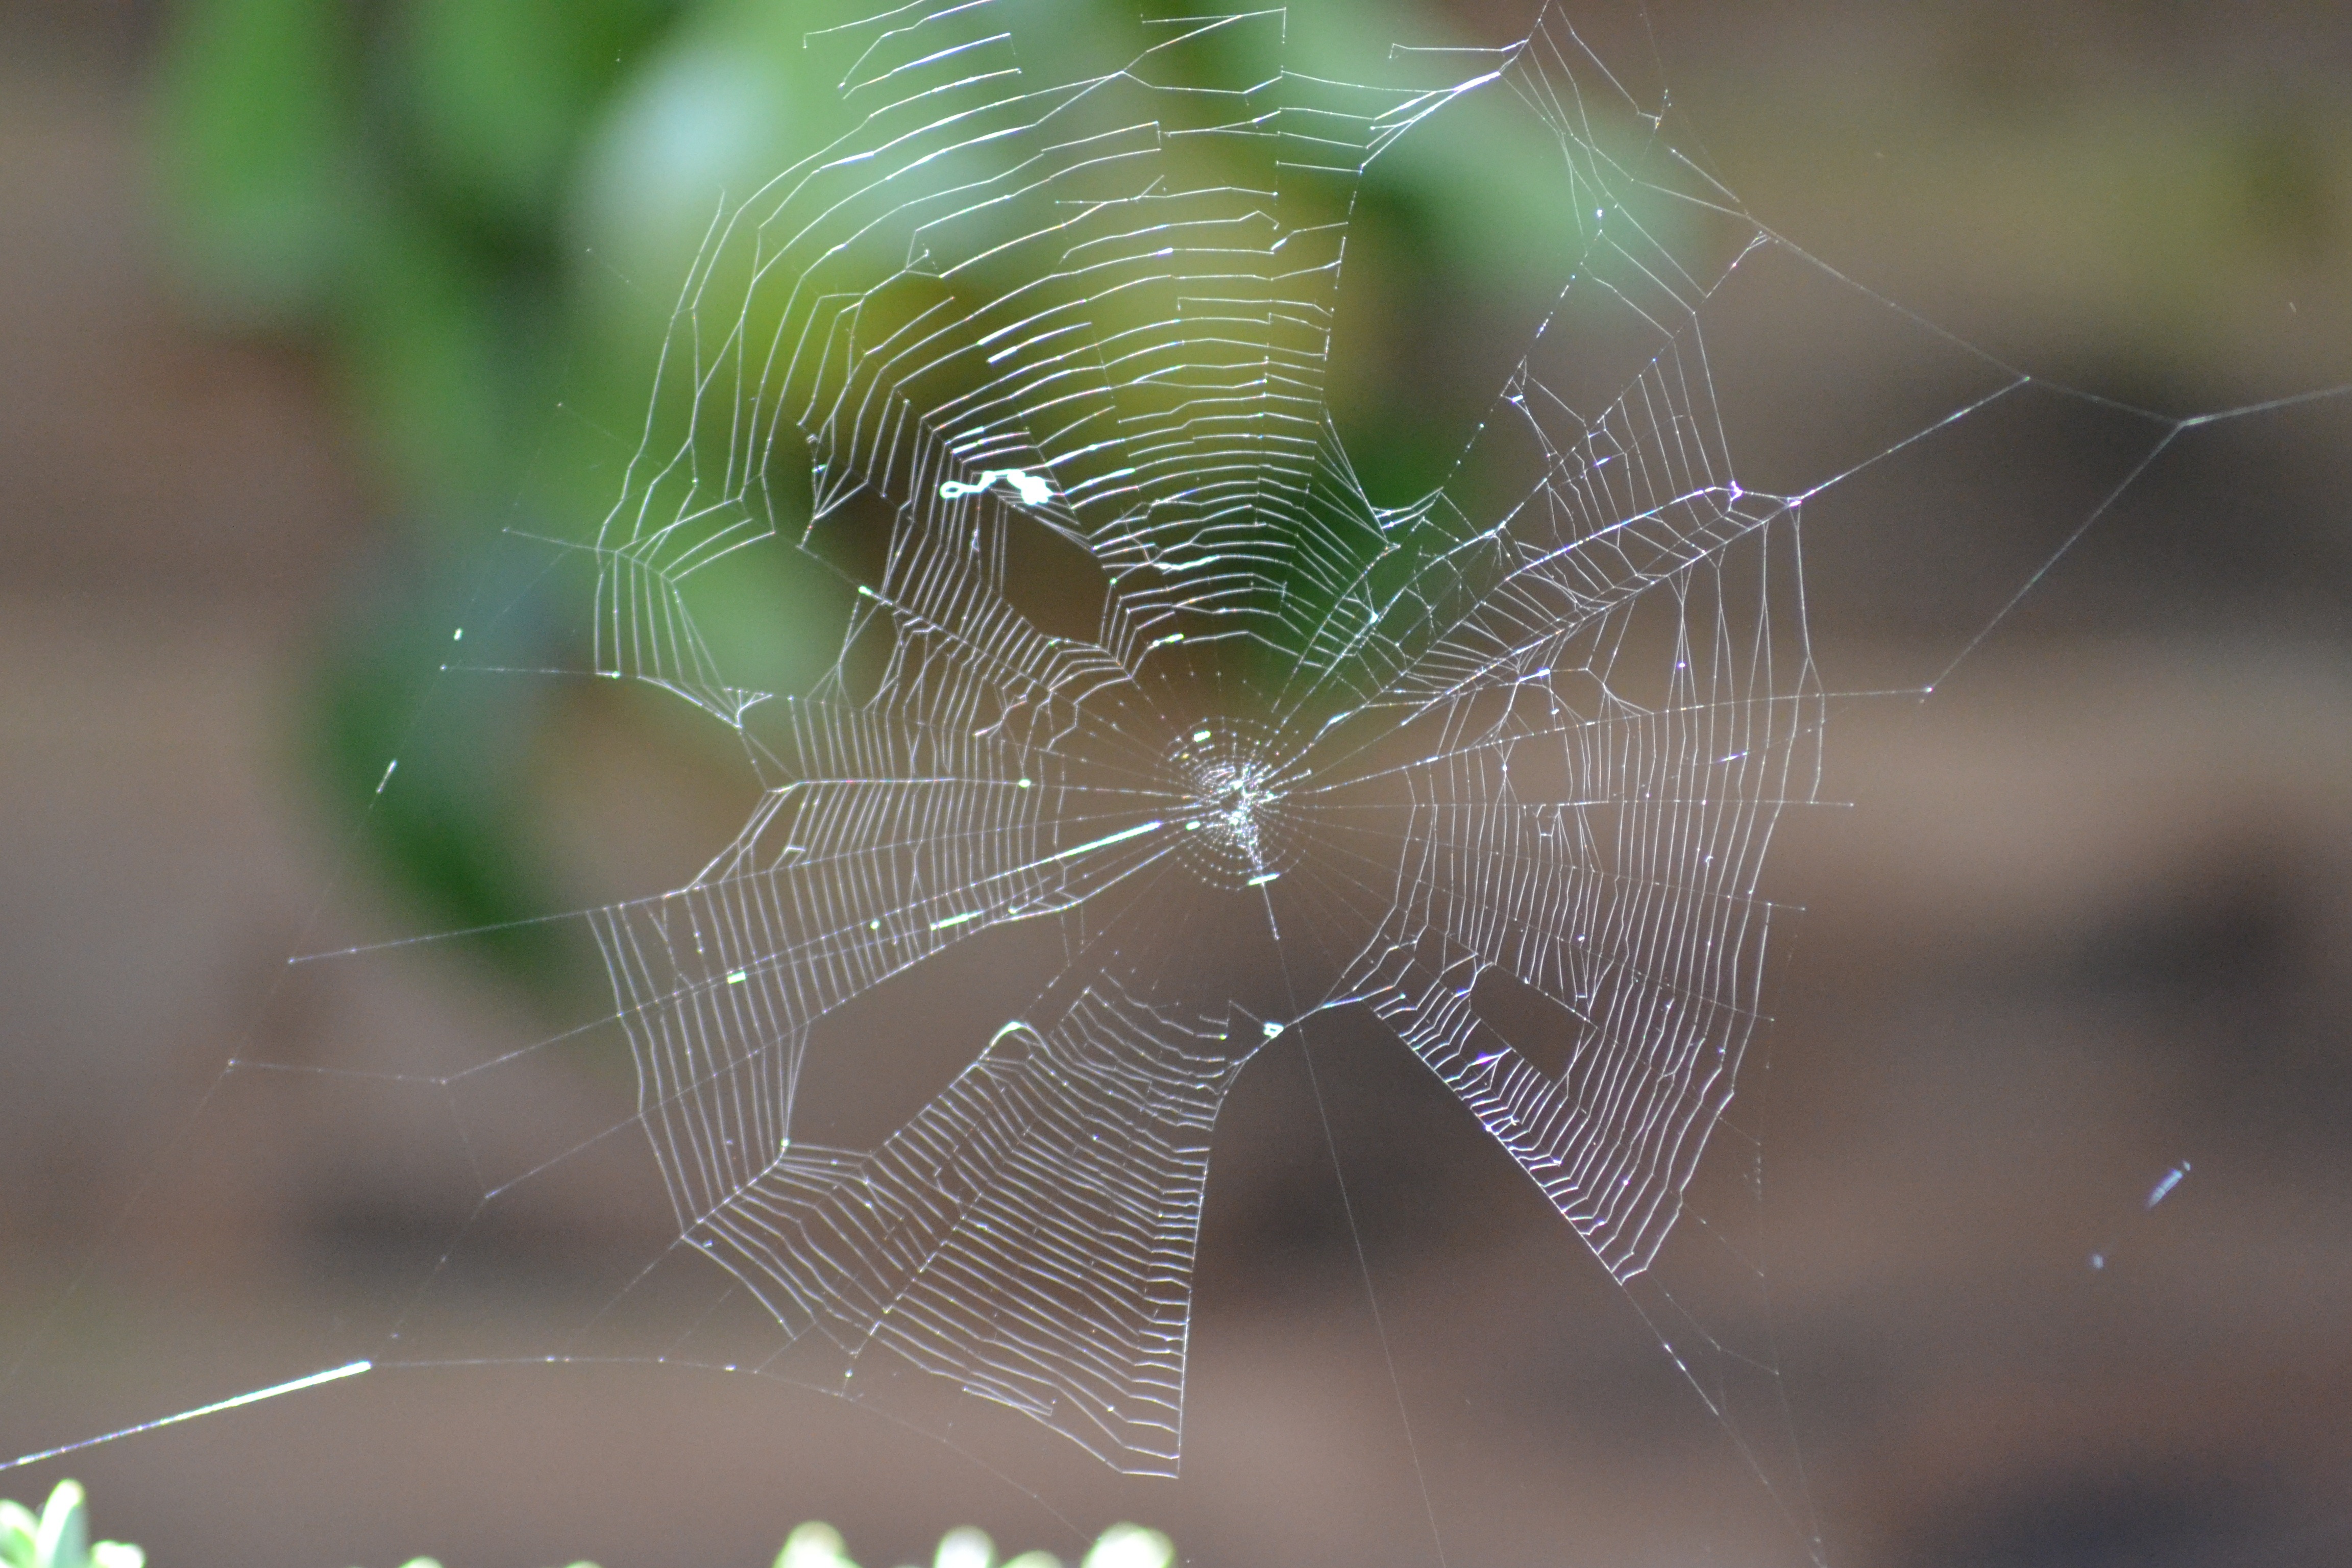
nature, dew, wing, photography, web, insect, garden, fauna, material, invertebrate, spider web, close up, spider, arachnid, silk, moisture, spun, gossamer, macro photography, arthropod, spider's web, araneus, plant stem, orb weaver spider, garden spider's web, shining thread